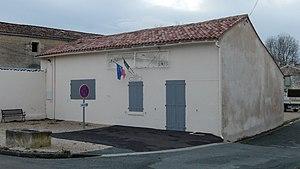
La mairie de Blanzay-sur-Boutonne, en Charente-Maritime.
Blanzay-sur-Boutonne est une commune du Sud-Ouest de la France située dans le département de la Charente-Maritime.